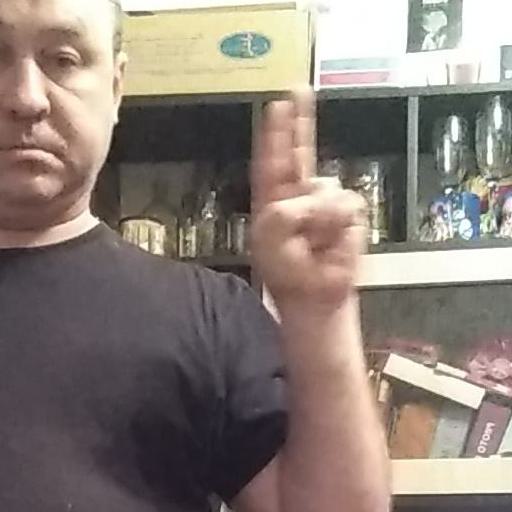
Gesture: two_up